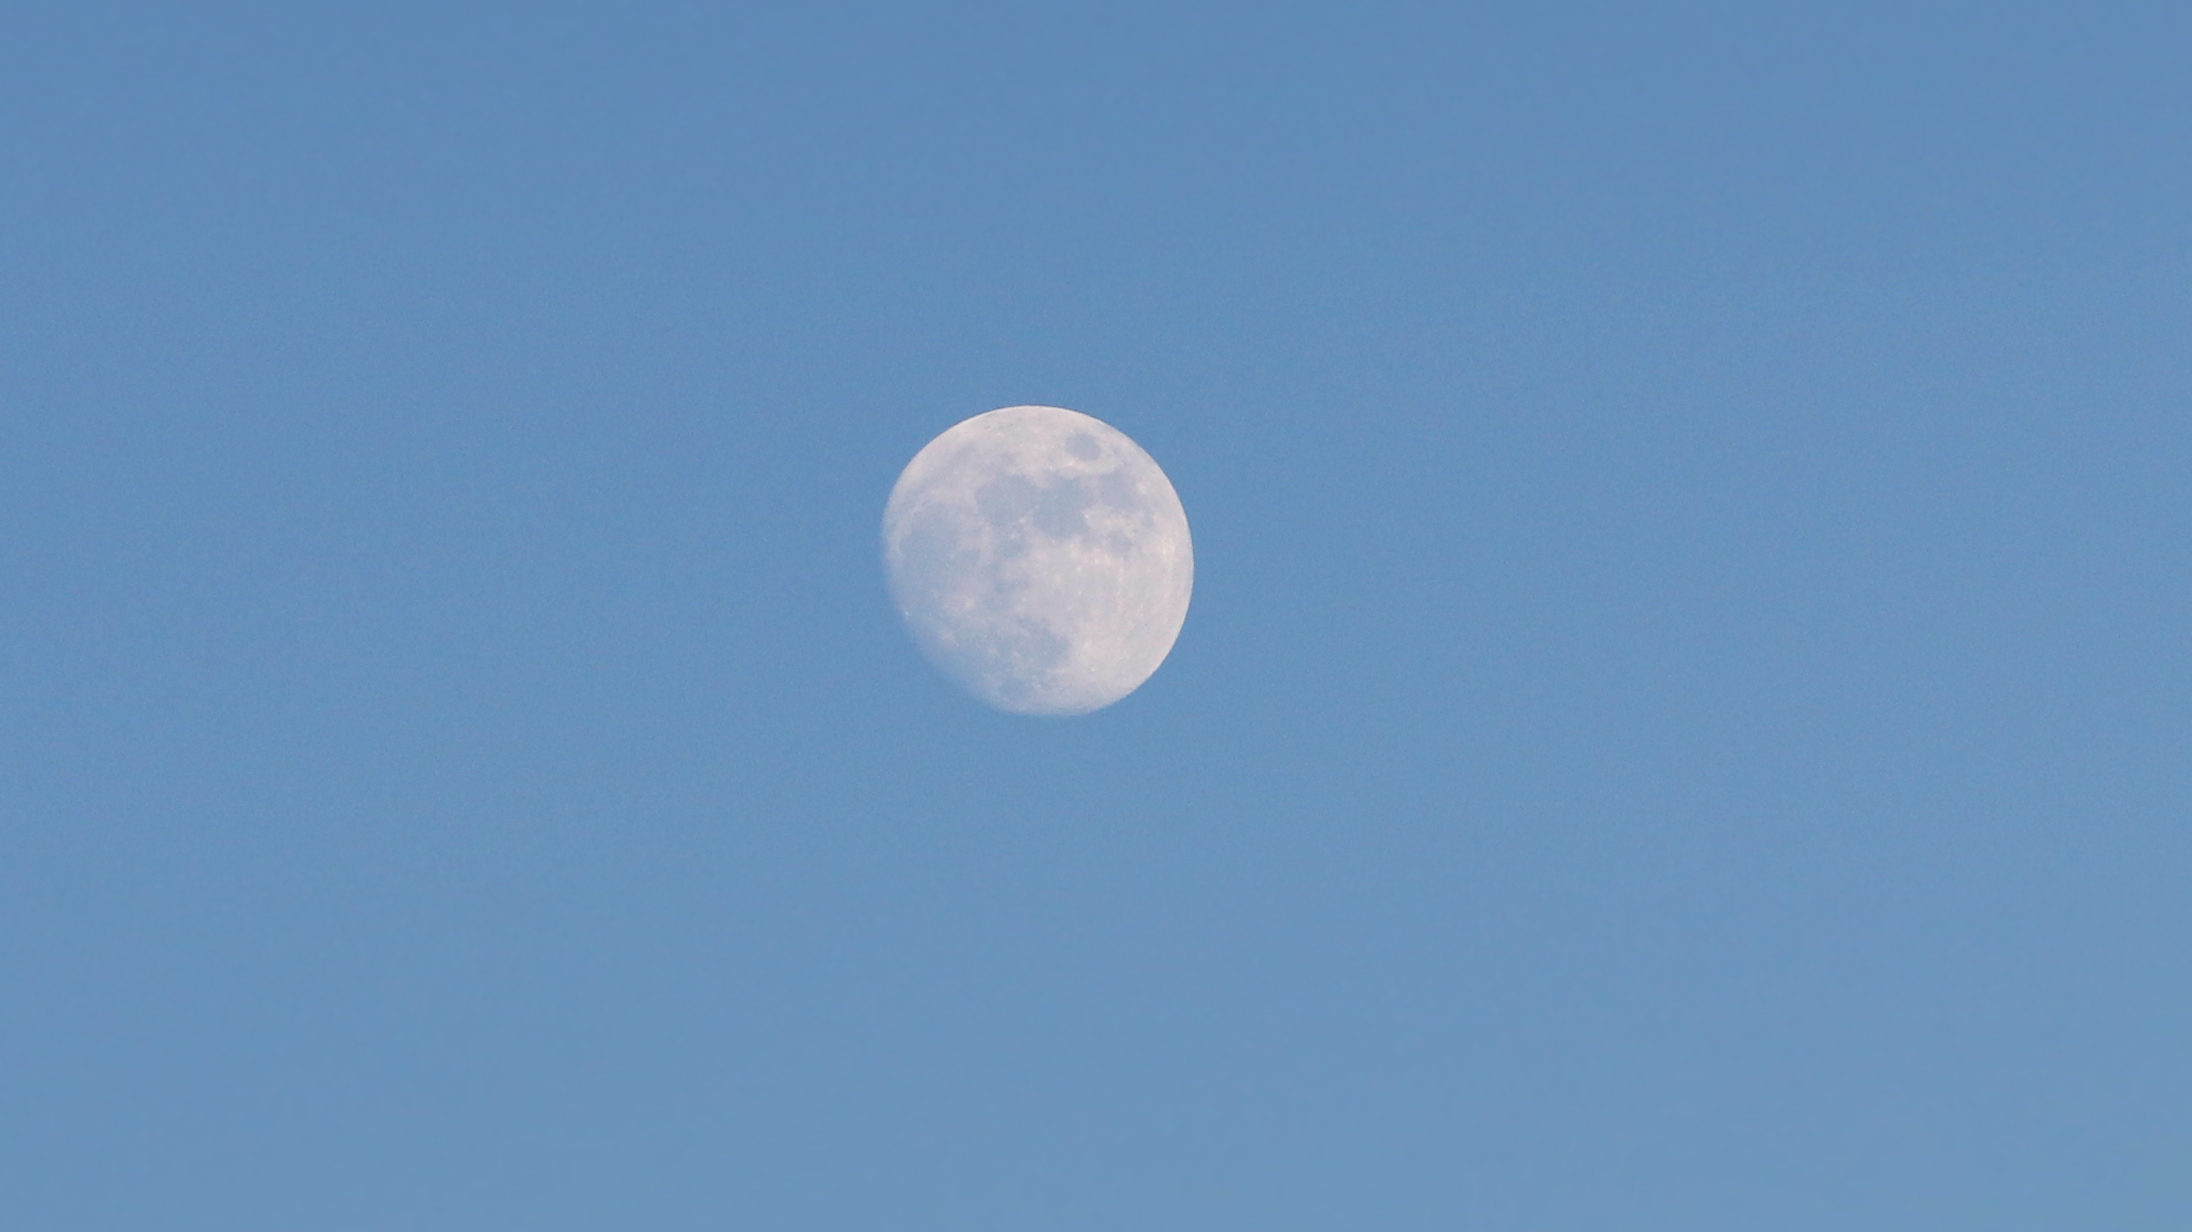
sky, moonlight, moon, daytime, blue, atmospheric phenomenon, atmosphere, astronomical object, celestial event, full moon, calm, astronomy, sphere, event, cloud, midnight, space